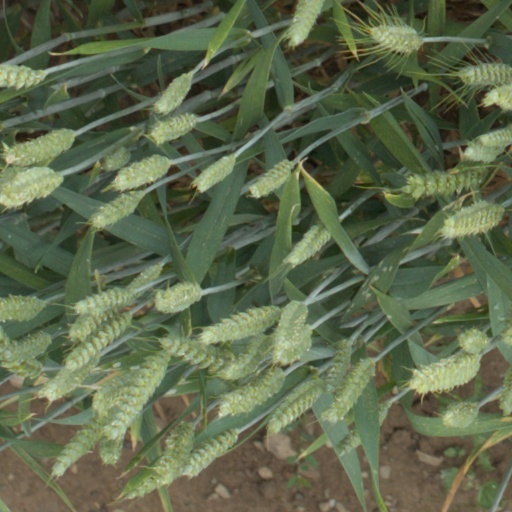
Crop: wheat